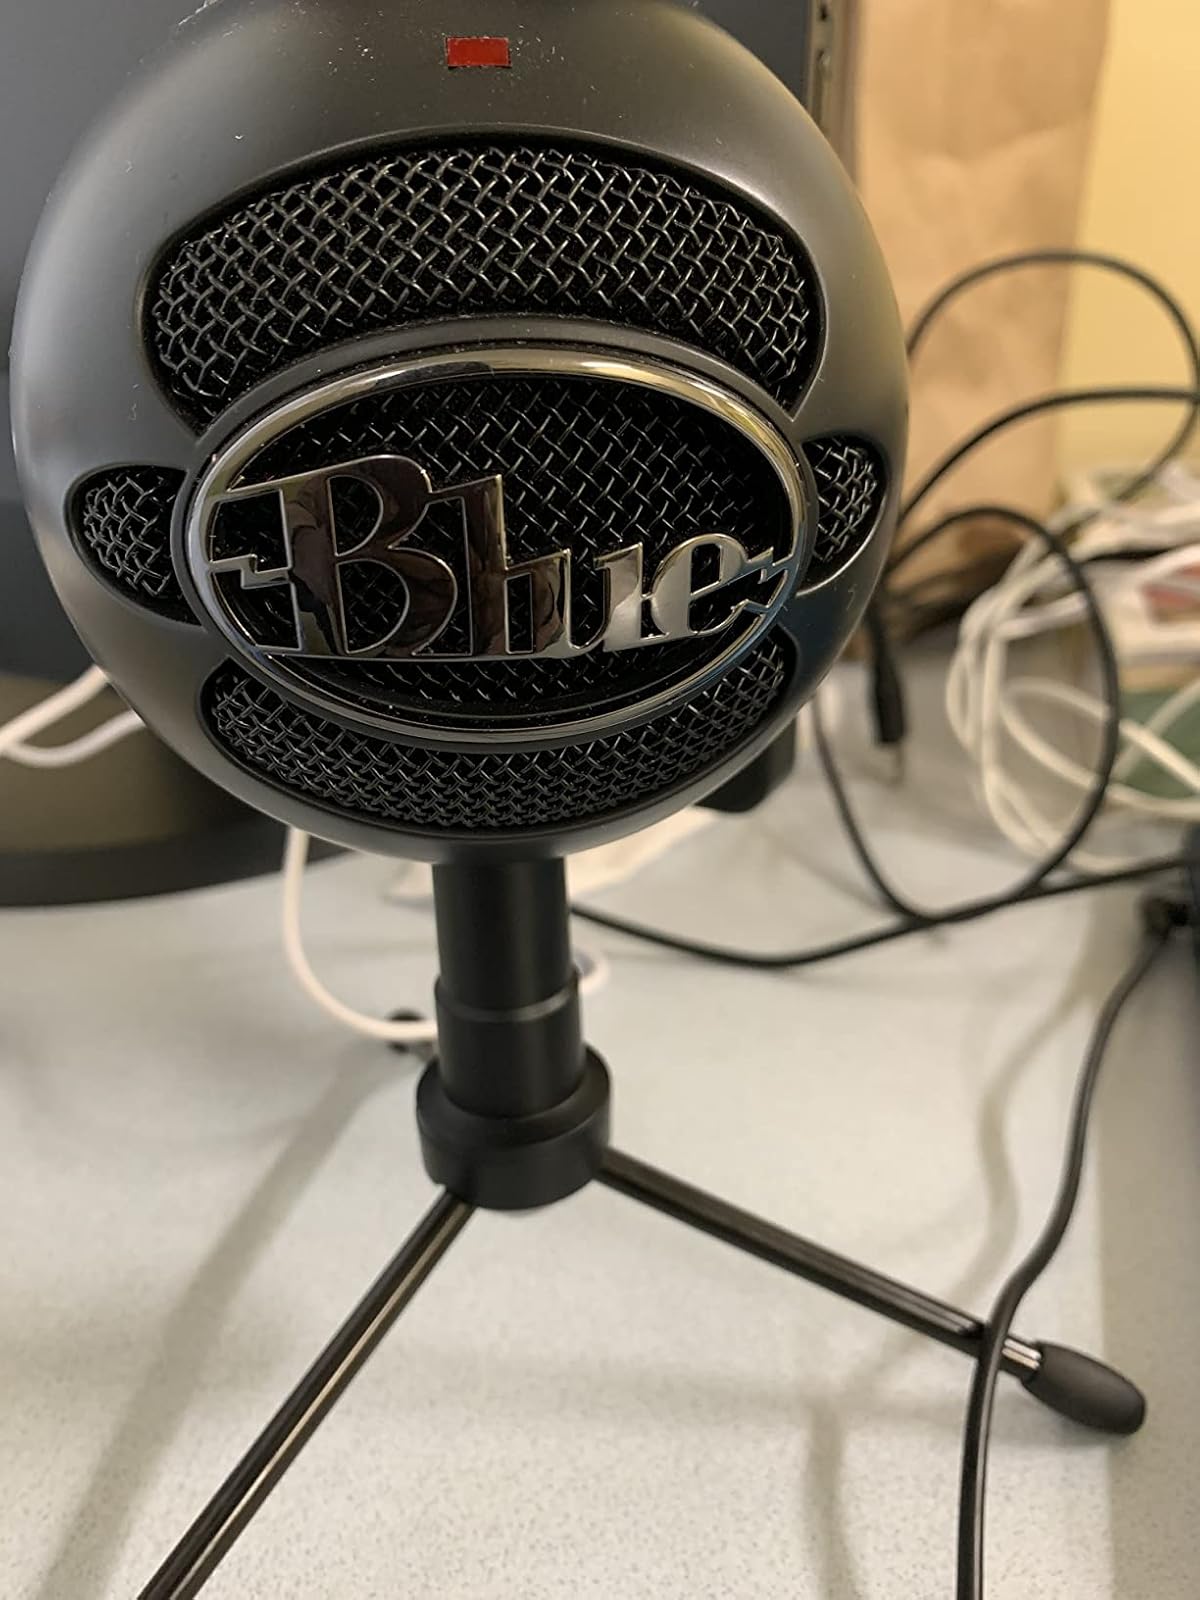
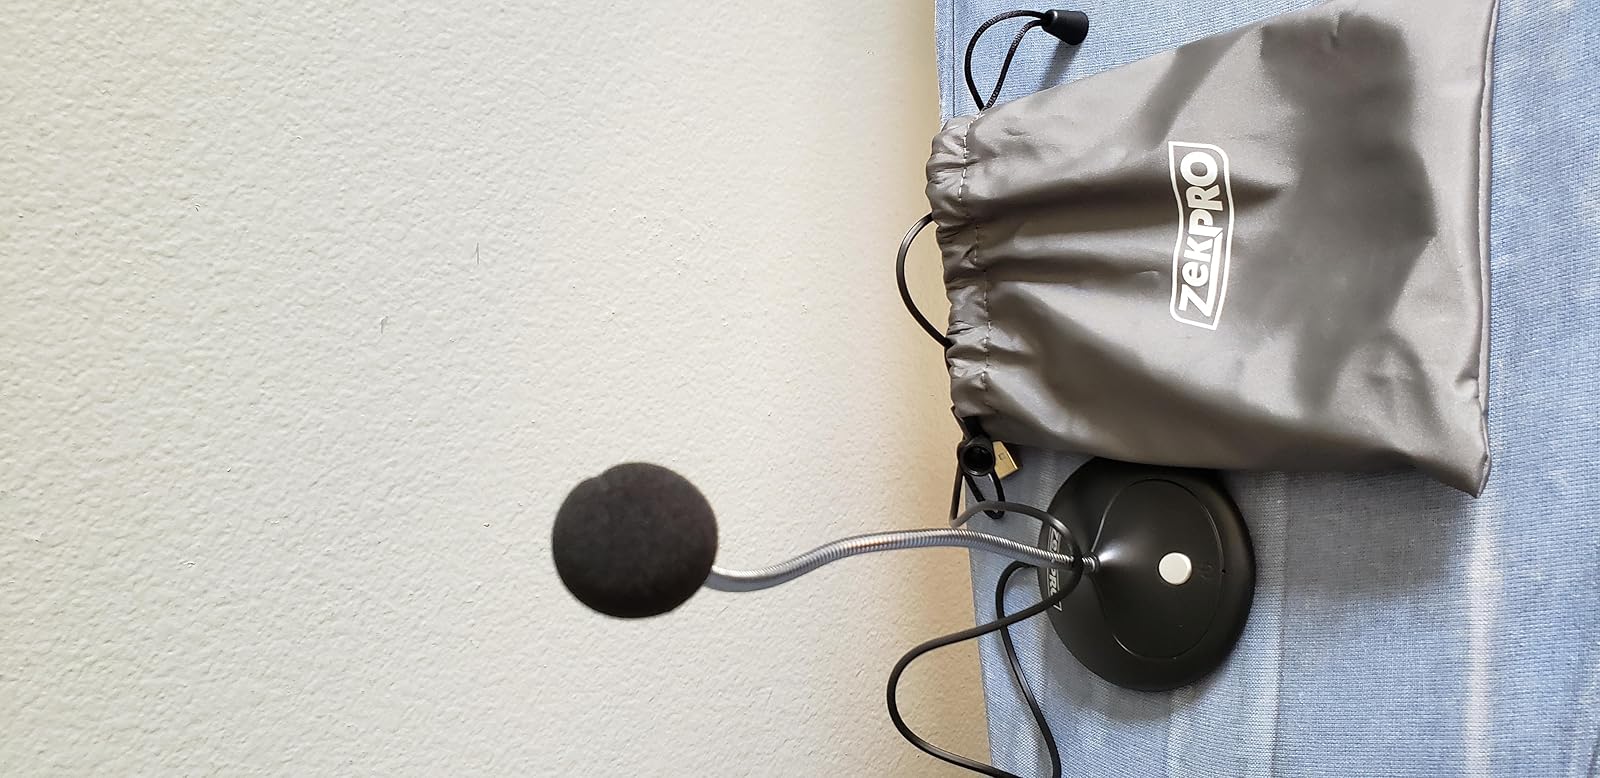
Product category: microphone
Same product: no